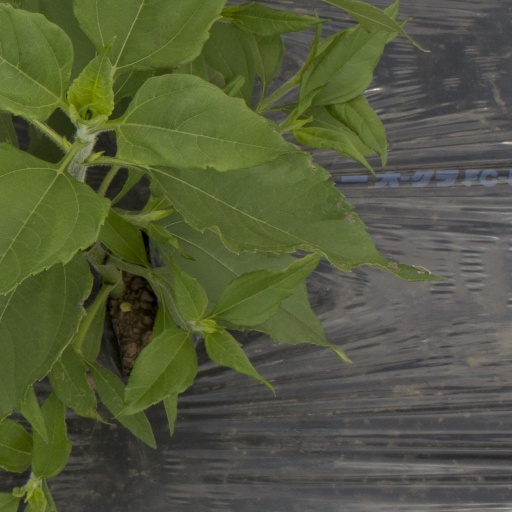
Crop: Jerusalem artichoke